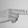
ASL letter: H